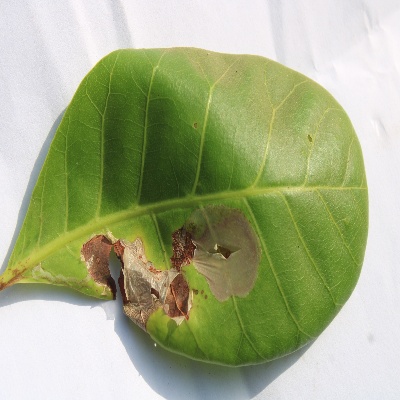
Crop: Cashew
Condition: leaf miner